Guy of Boulogne

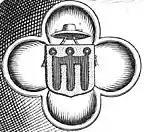
Stemma of Cardinal Guy, from a reliquary

In the Consistory of 20 September 1342, Pope Clement VI (Pierre Roger) named ten new cardinals, among them Archbishop Guy de Boulogne. He was appointed Cardinal Priest "tituli S. Caeciliae", of Santa Cecilia in Trastevere. On 6 and 7 November, he was present in Consistory when the financial obligations of the newly appointed Archbishop of Narbonne, the Papal Chamberlain Gasperto du Val, were settled by the Pope. In 1342 he was also provided benefices in the Dioceses of Cologne, Trier, and Mainz by Clement VI. On 20 August 1343, Pope Clement provided Cardinal Guy to the Priory of Duyssell in the diocese of Soissons and the Priory of Calidomonte in the diocese of Terouanne. On 23 October 1343 he was granted the office of Prévôt of Bruges in the diocese of Tournay, and next day the Priory of Fieves in Tournay. On 17 November the Pope gave him a canonry and prebend in the Cathedral of Terouanne. On 19 December the Pope granted Guy the right to grant the benefices once belonging to the late Bernard de Bensewilre to whomever he wished. On 18 March 1344, Cardinal Guy was granted the Priory of Papineloe in the diocese of Terouanne. All of these grants were for the sake of income; the spiritual care of those involved was left to subordinates. They also extended the influence of Guy's family in the territories over which they were secular rulers.